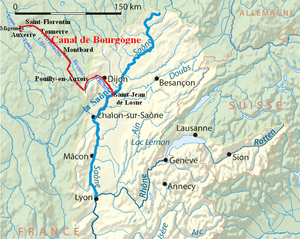
Surlignage du tracé du Canal de Bourgogne entre la Seine et la Saône - France. Adapté de Image:Rhone bassin versant.png réalisé par User:NordNordWest en mars 2008.
Le canal de Bourgogne est une voie d'eau à petit gabarit longue de 242 km, située dans la région Bourgogne-Franche-Comté en France, et qui relie le bassin de la Seine avec le bassin du Rhône.
Ancy-le-Franc est une commune française située dans le département de l'Yonne, en région Bourgogne-Franche-Comté.